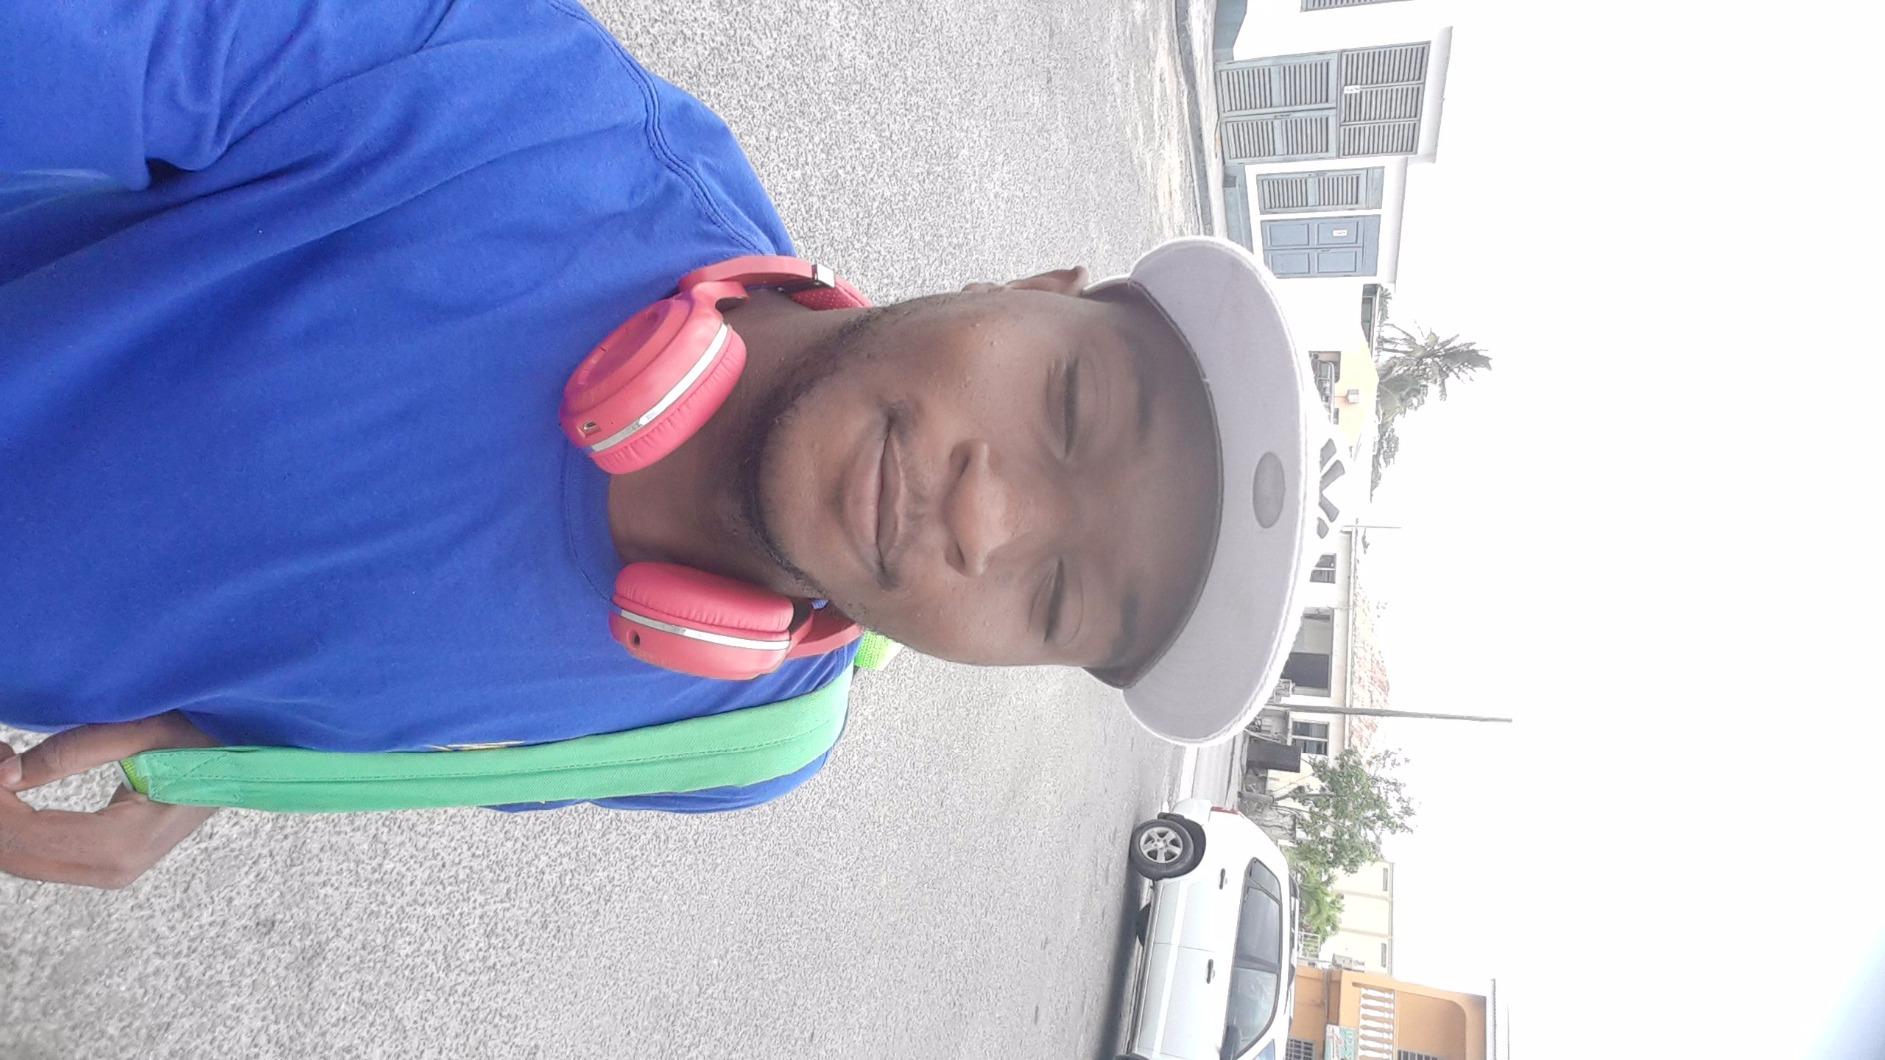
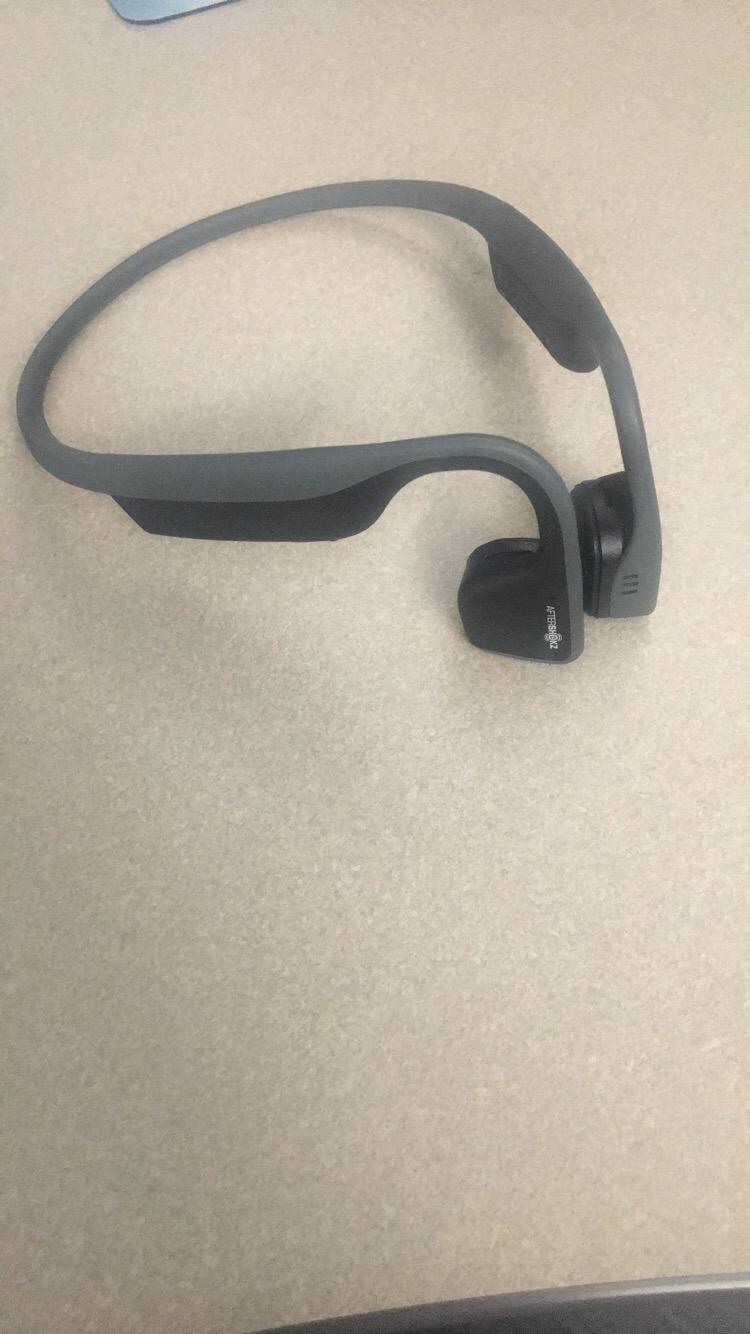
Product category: headphones
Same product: no